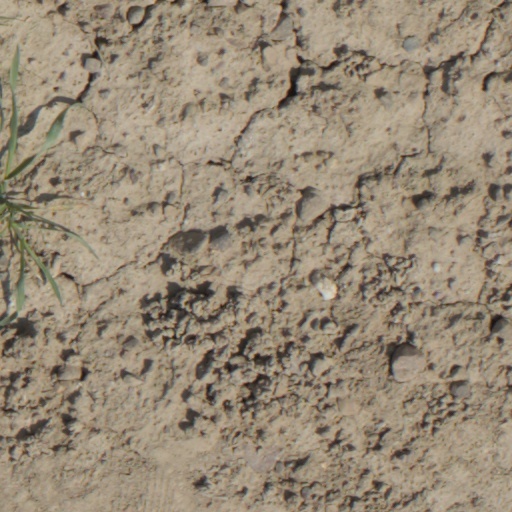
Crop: wheat